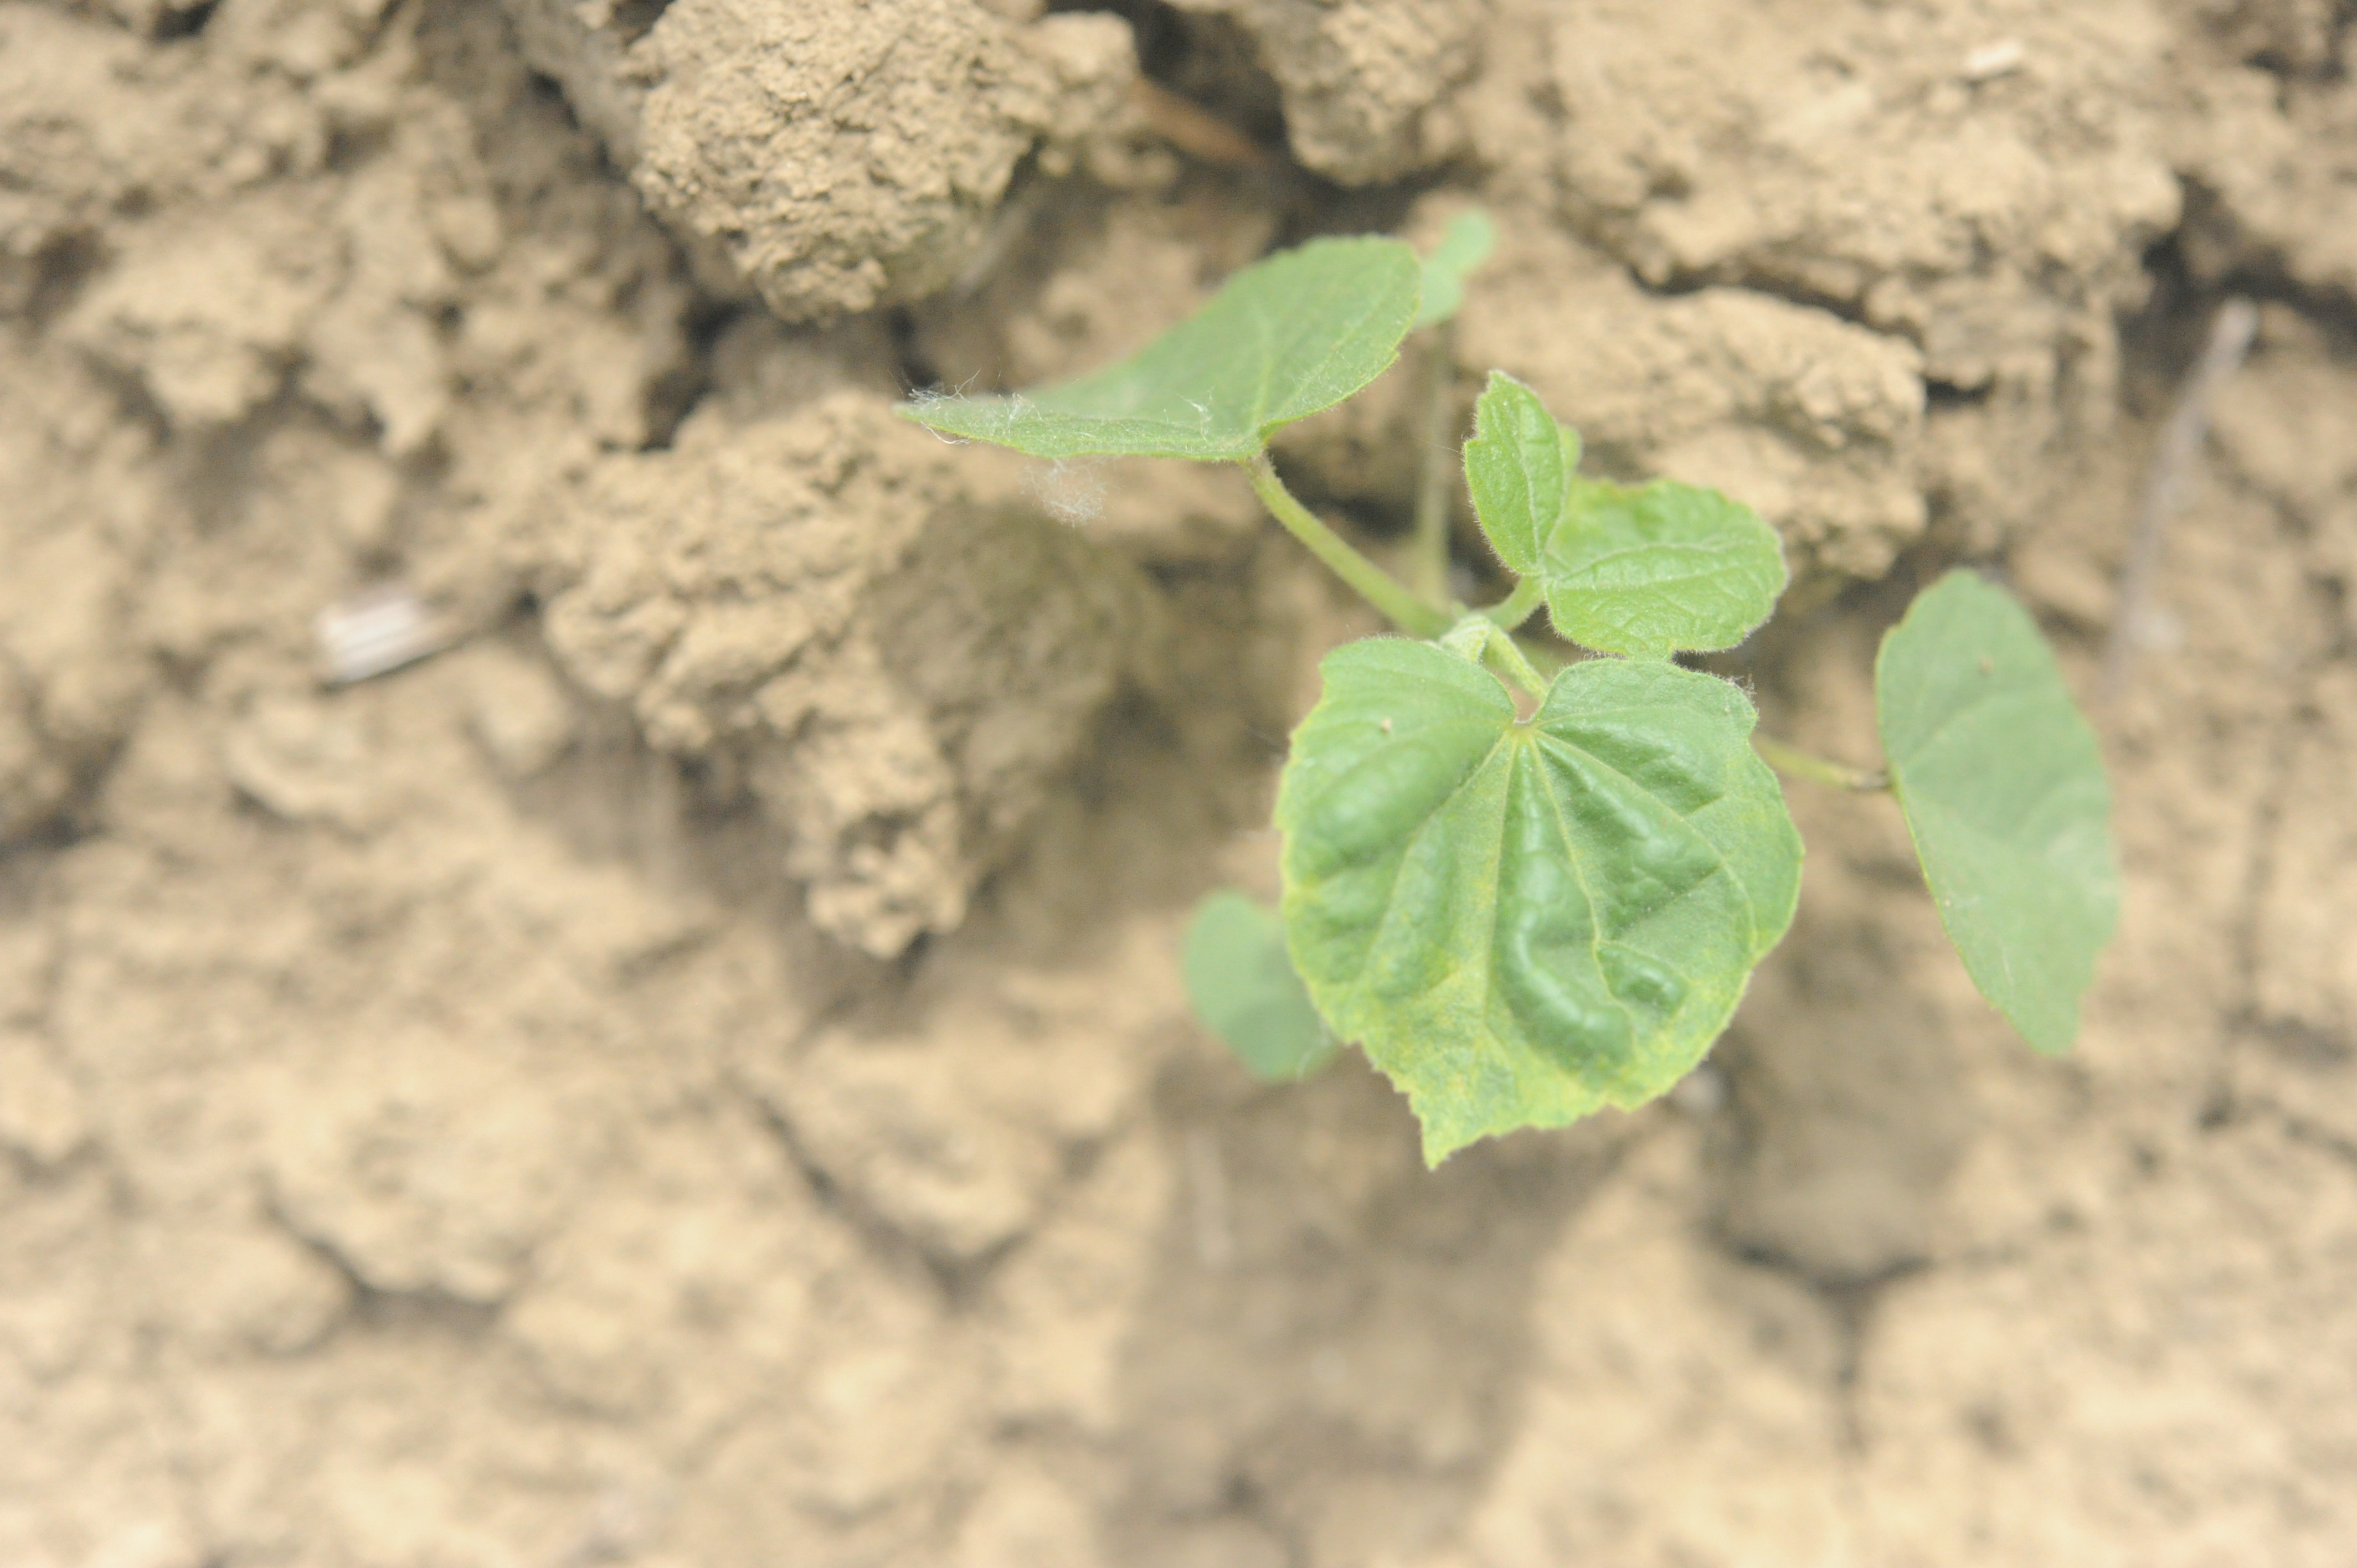
Label: velvet_leaf